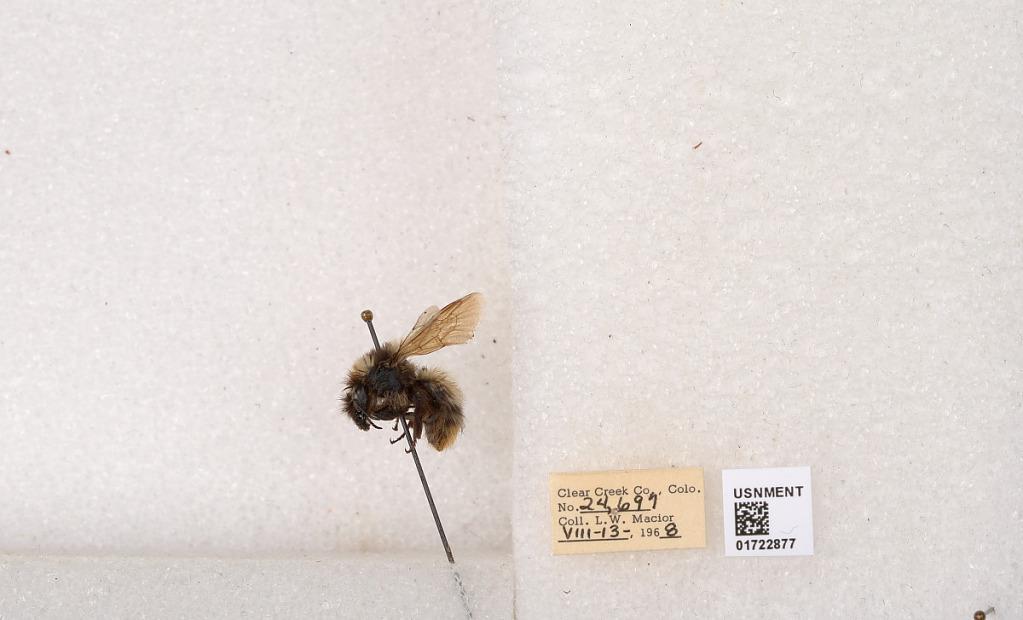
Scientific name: Bombus kirbyellus
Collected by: L. Macior
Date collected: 1968-8-13
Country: United States
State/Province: Colorado
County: Clear Creek
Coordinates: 39.6891, -105.644